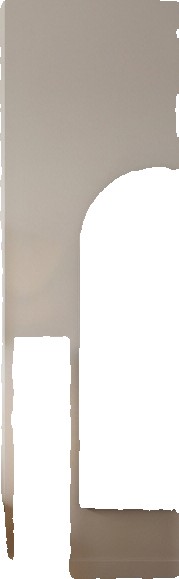
Surface category: wall